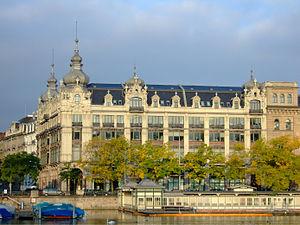
Cette liste présente les biens culturels d'importance nationale dans le canton de Zurich. Cette liste correspond à l'édition 2009 de l'Inventaire Suisse des biens culturels d'importance nationale pour le canton de Zurich. Il est trié par commune et inclus : 204 bâtiments séparés, 66 collections, 50 sites archéologiques et trois cas particuliers.